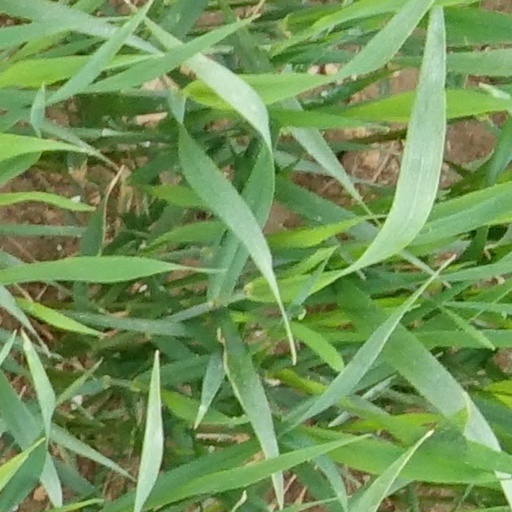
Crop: wheat